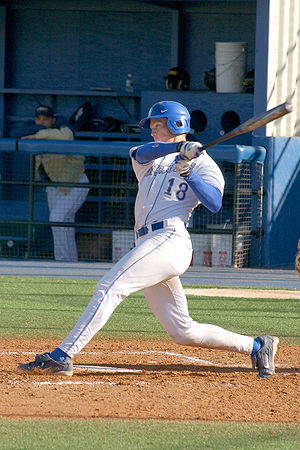
Baseball
En batter, der slår til bolden.
"Baseball er et amerikansk boldspil i familie med rundbold mellem to hold, der normalt består af ni spillere hver. En kamp forløber ved, at holdene skiftes til at være ""inde"" og ""ude"". Fra indeholdet skal en spiller forsøge at slå til en bold, som en af udeholdets spillere kaster. Bolden er læderbetrukket og hård med en kerne af kork og gummi, og batteren har et cylindrisk træbat, som han forsøger at ramme den med.